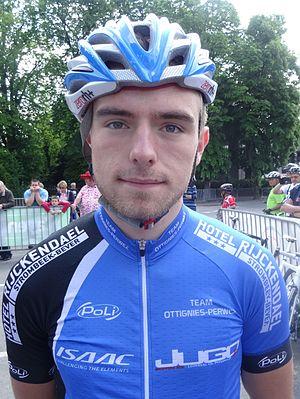
Reportage réalisé le samedi 17 mai à l'occasion du départ du Grand Prix Criquielion 2014 à Boussu, Belgique.
L'équipe cycliste Ottignies-Perwez est une équipe cycliste belge francophone participant aux circuits continentaux de cyclisme et en particulier l'UCI Europe Tour. Le club devient une équipe élite en 2011.
Jimmy Duquennoy, né le 9 juin 1995 à Tournai et mort le 5 octobre 2018 à Wez-Velvain, est un coureur cycliste belge.